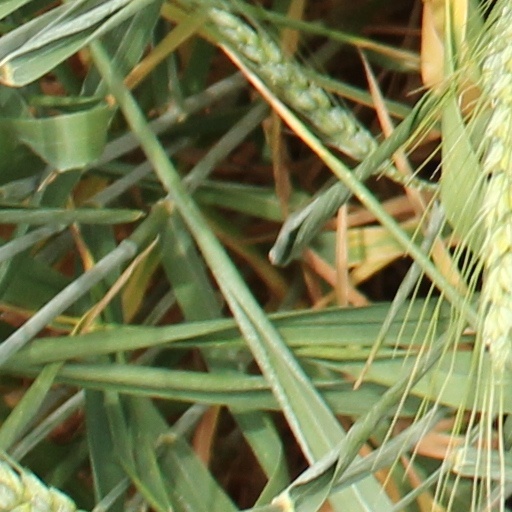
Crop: wheat